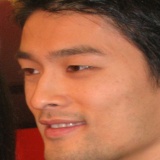
diễn viên Johnny Trí Nguyễn